Branderslev

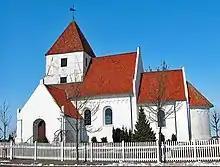
Branderslev church

Branderslev is a small town in Lolland, Denmark that is situated southeast of Sandby and north of Nakskov. , the town has a population of 207. Branderslev is administered under Lolland Municipality and is located in Zealand Region.